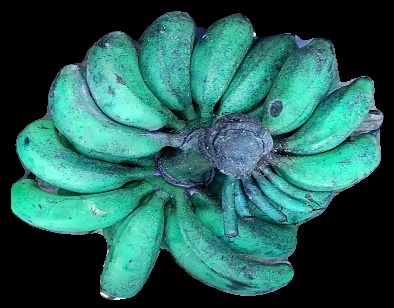
Variety: rasbale
Grade: grade3